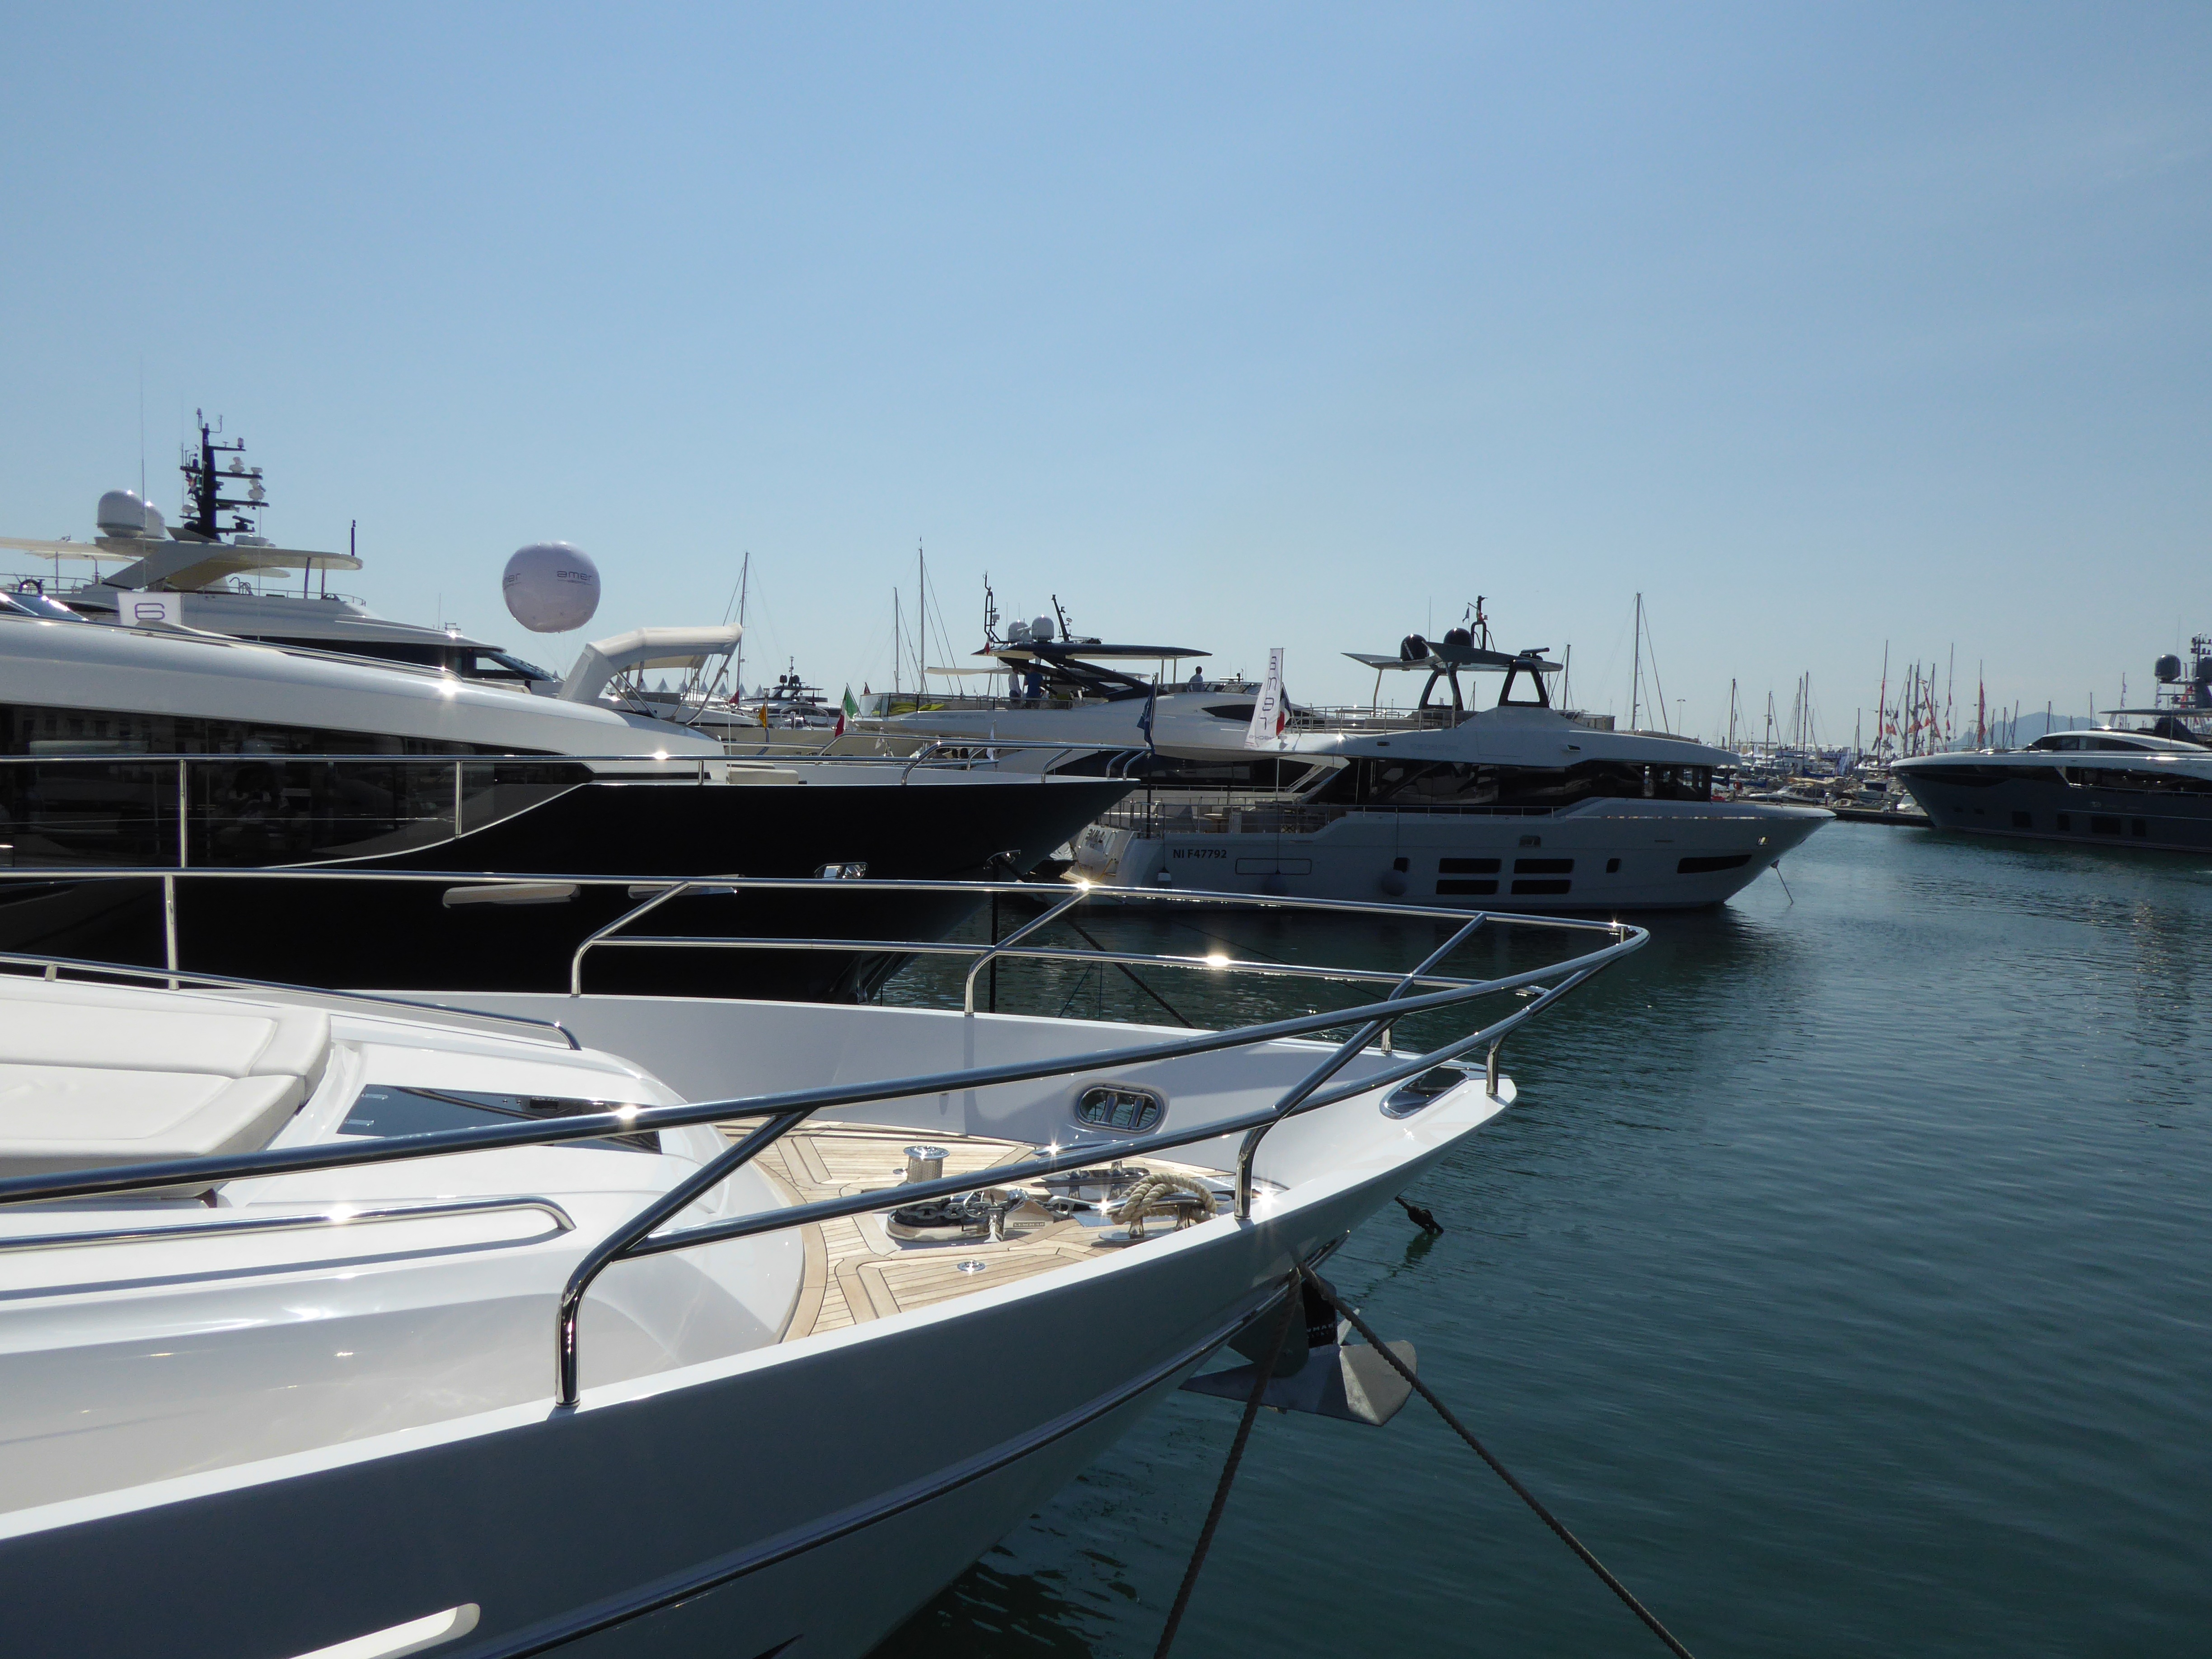
sea, dock, boat, ship, vehicle, yacht, marina, watercraft, motorboats, yachts, passenger ship, luxury yacht, motor yachts